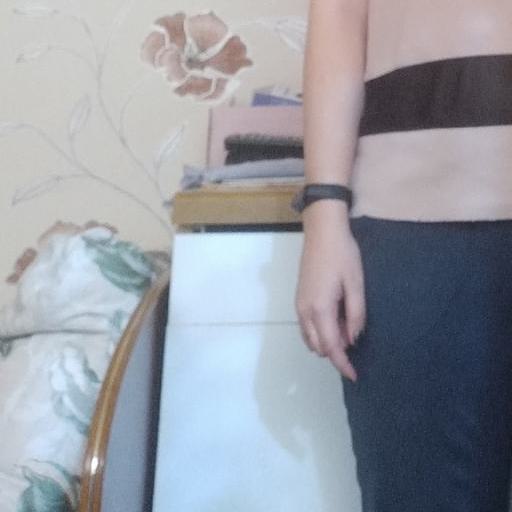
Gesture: no_gesture